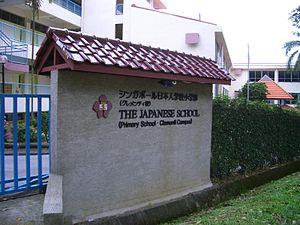
On appelle écoles japonaises les établissements d'enseignement homologués par le Ministère de l'Éducation, de la Culture, des Sports, des Sciences et de la Technologie pour dispenser les enseignements du programme officiel japonais du primaire et du collège hors du Japon. À ce titre, ils sont l'équivalent des établissements scolaires français à l'étranger.